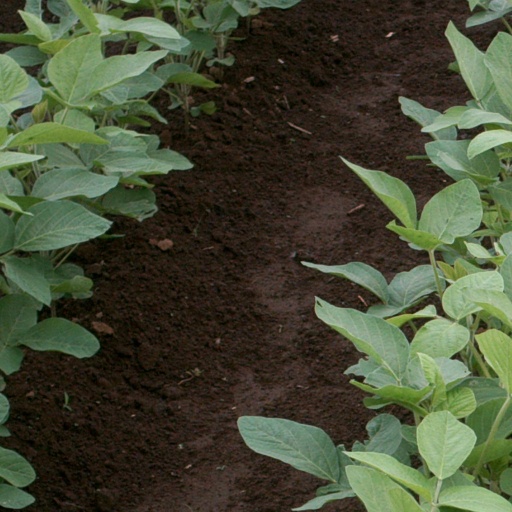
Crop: soybean